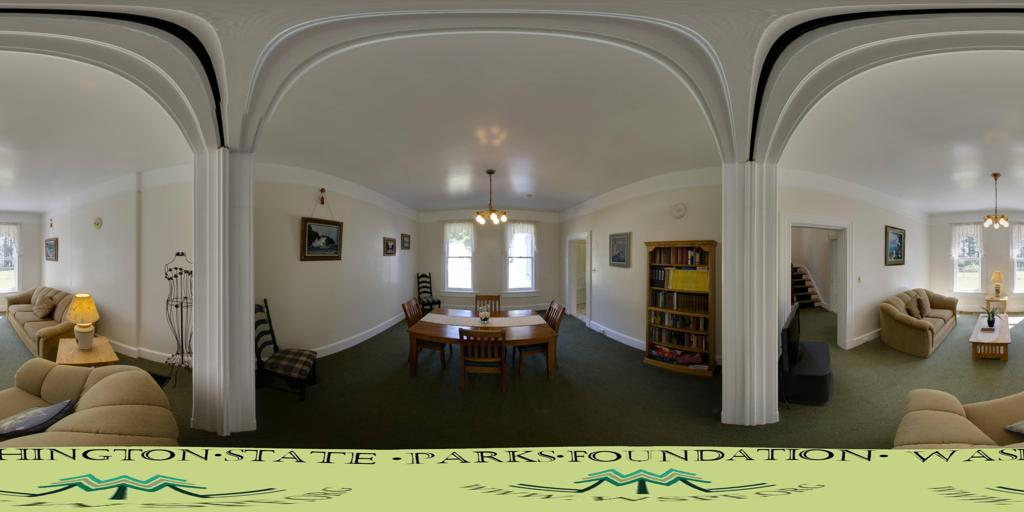
Referred object: Four-person table under the chandelier

Referred object: the wooden bookcase with yellow binders